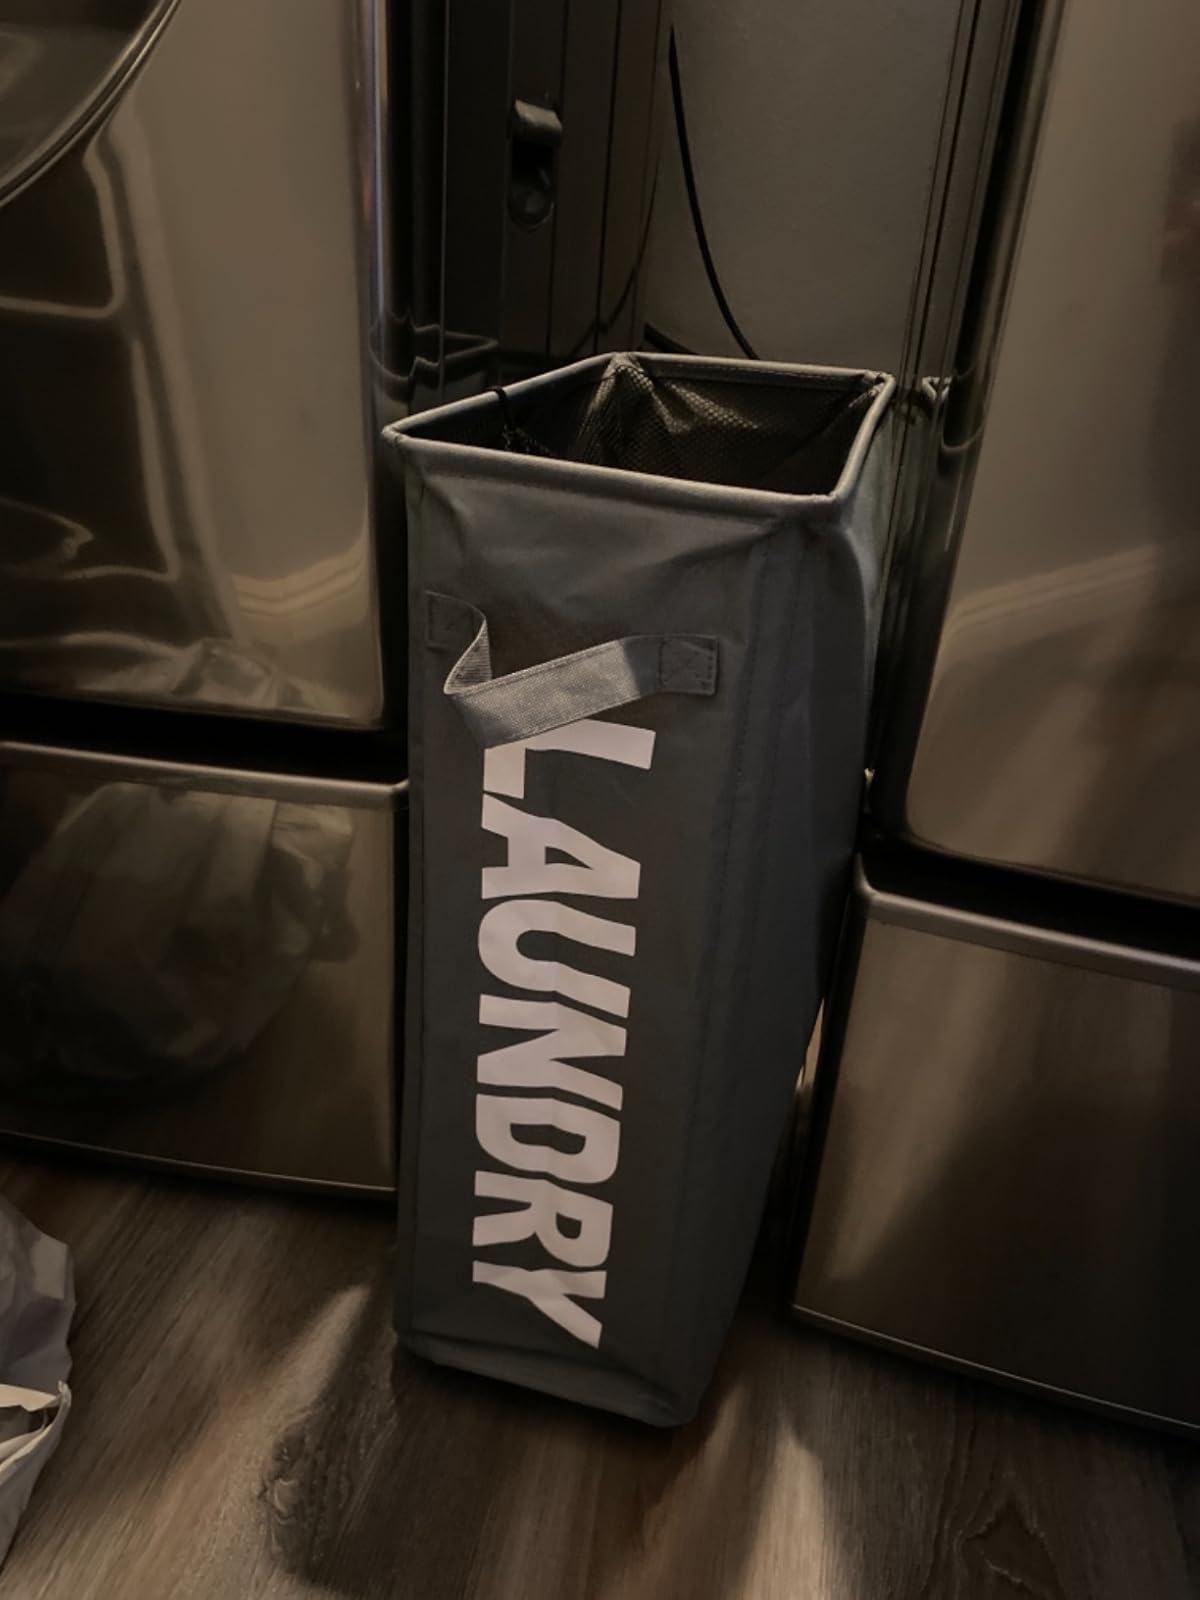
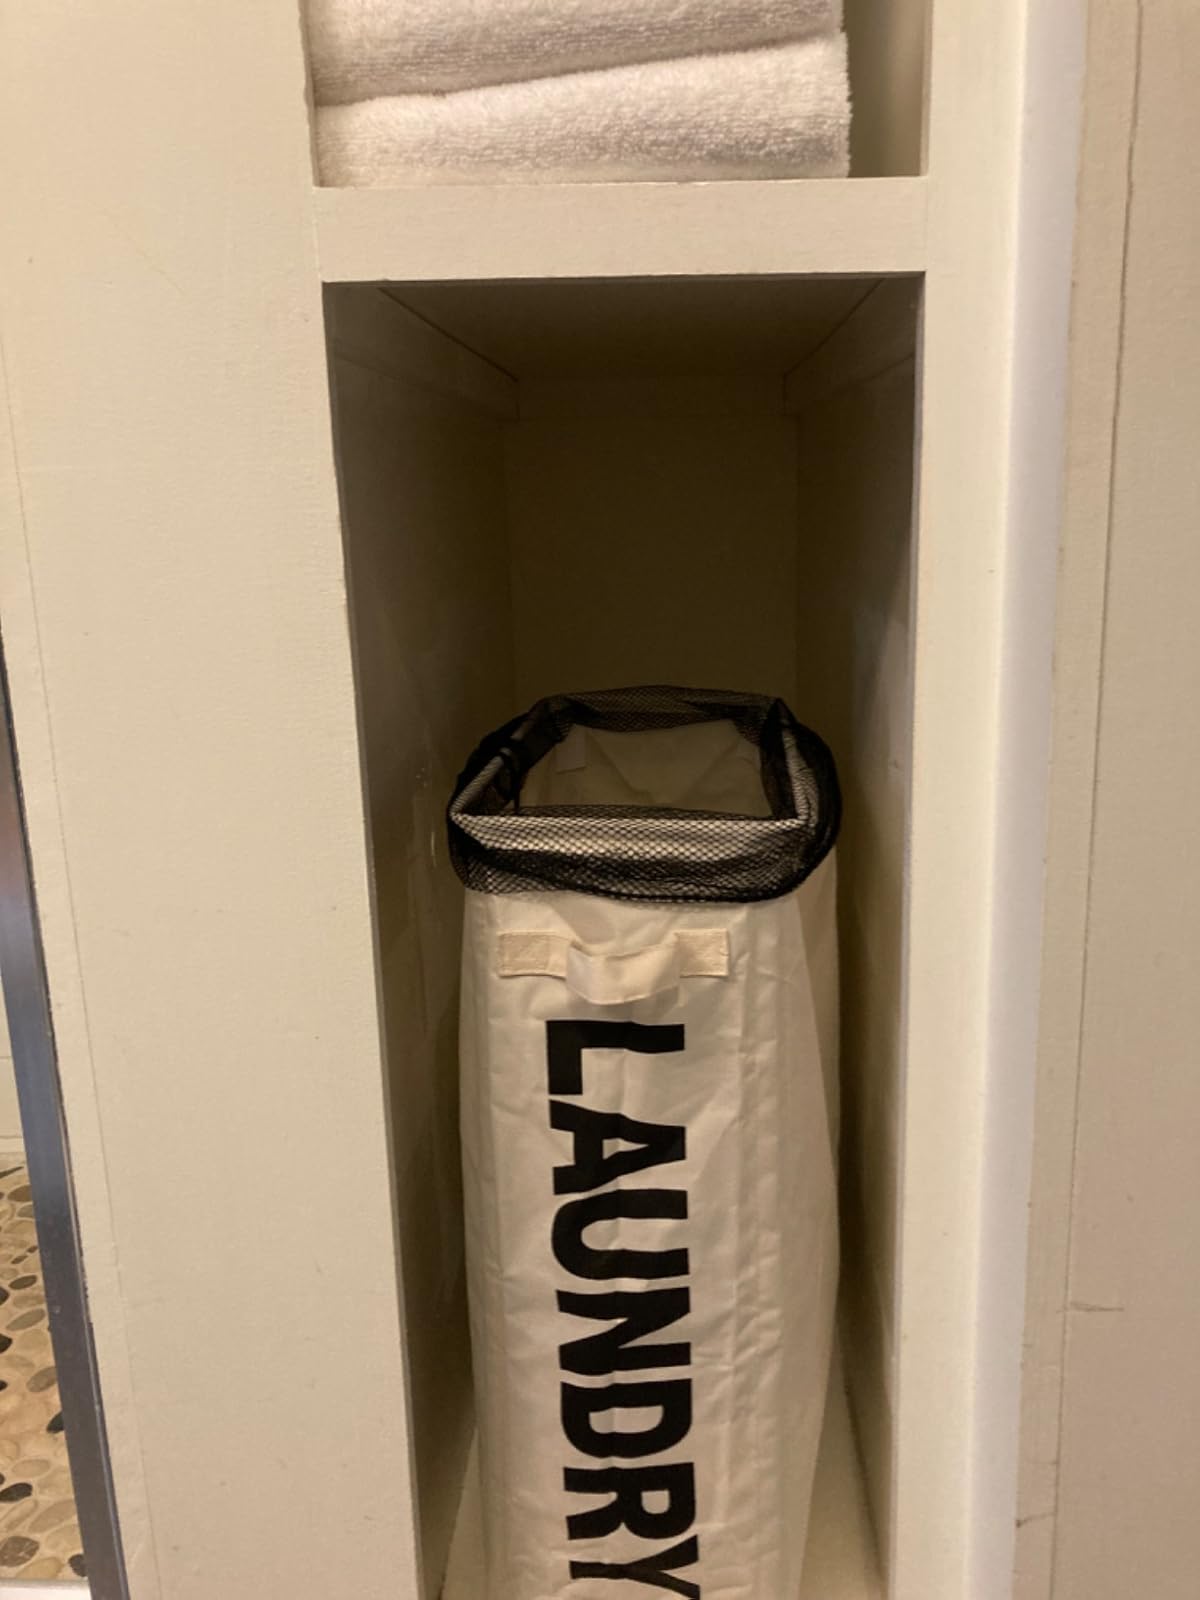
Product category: items_hamper
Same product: no